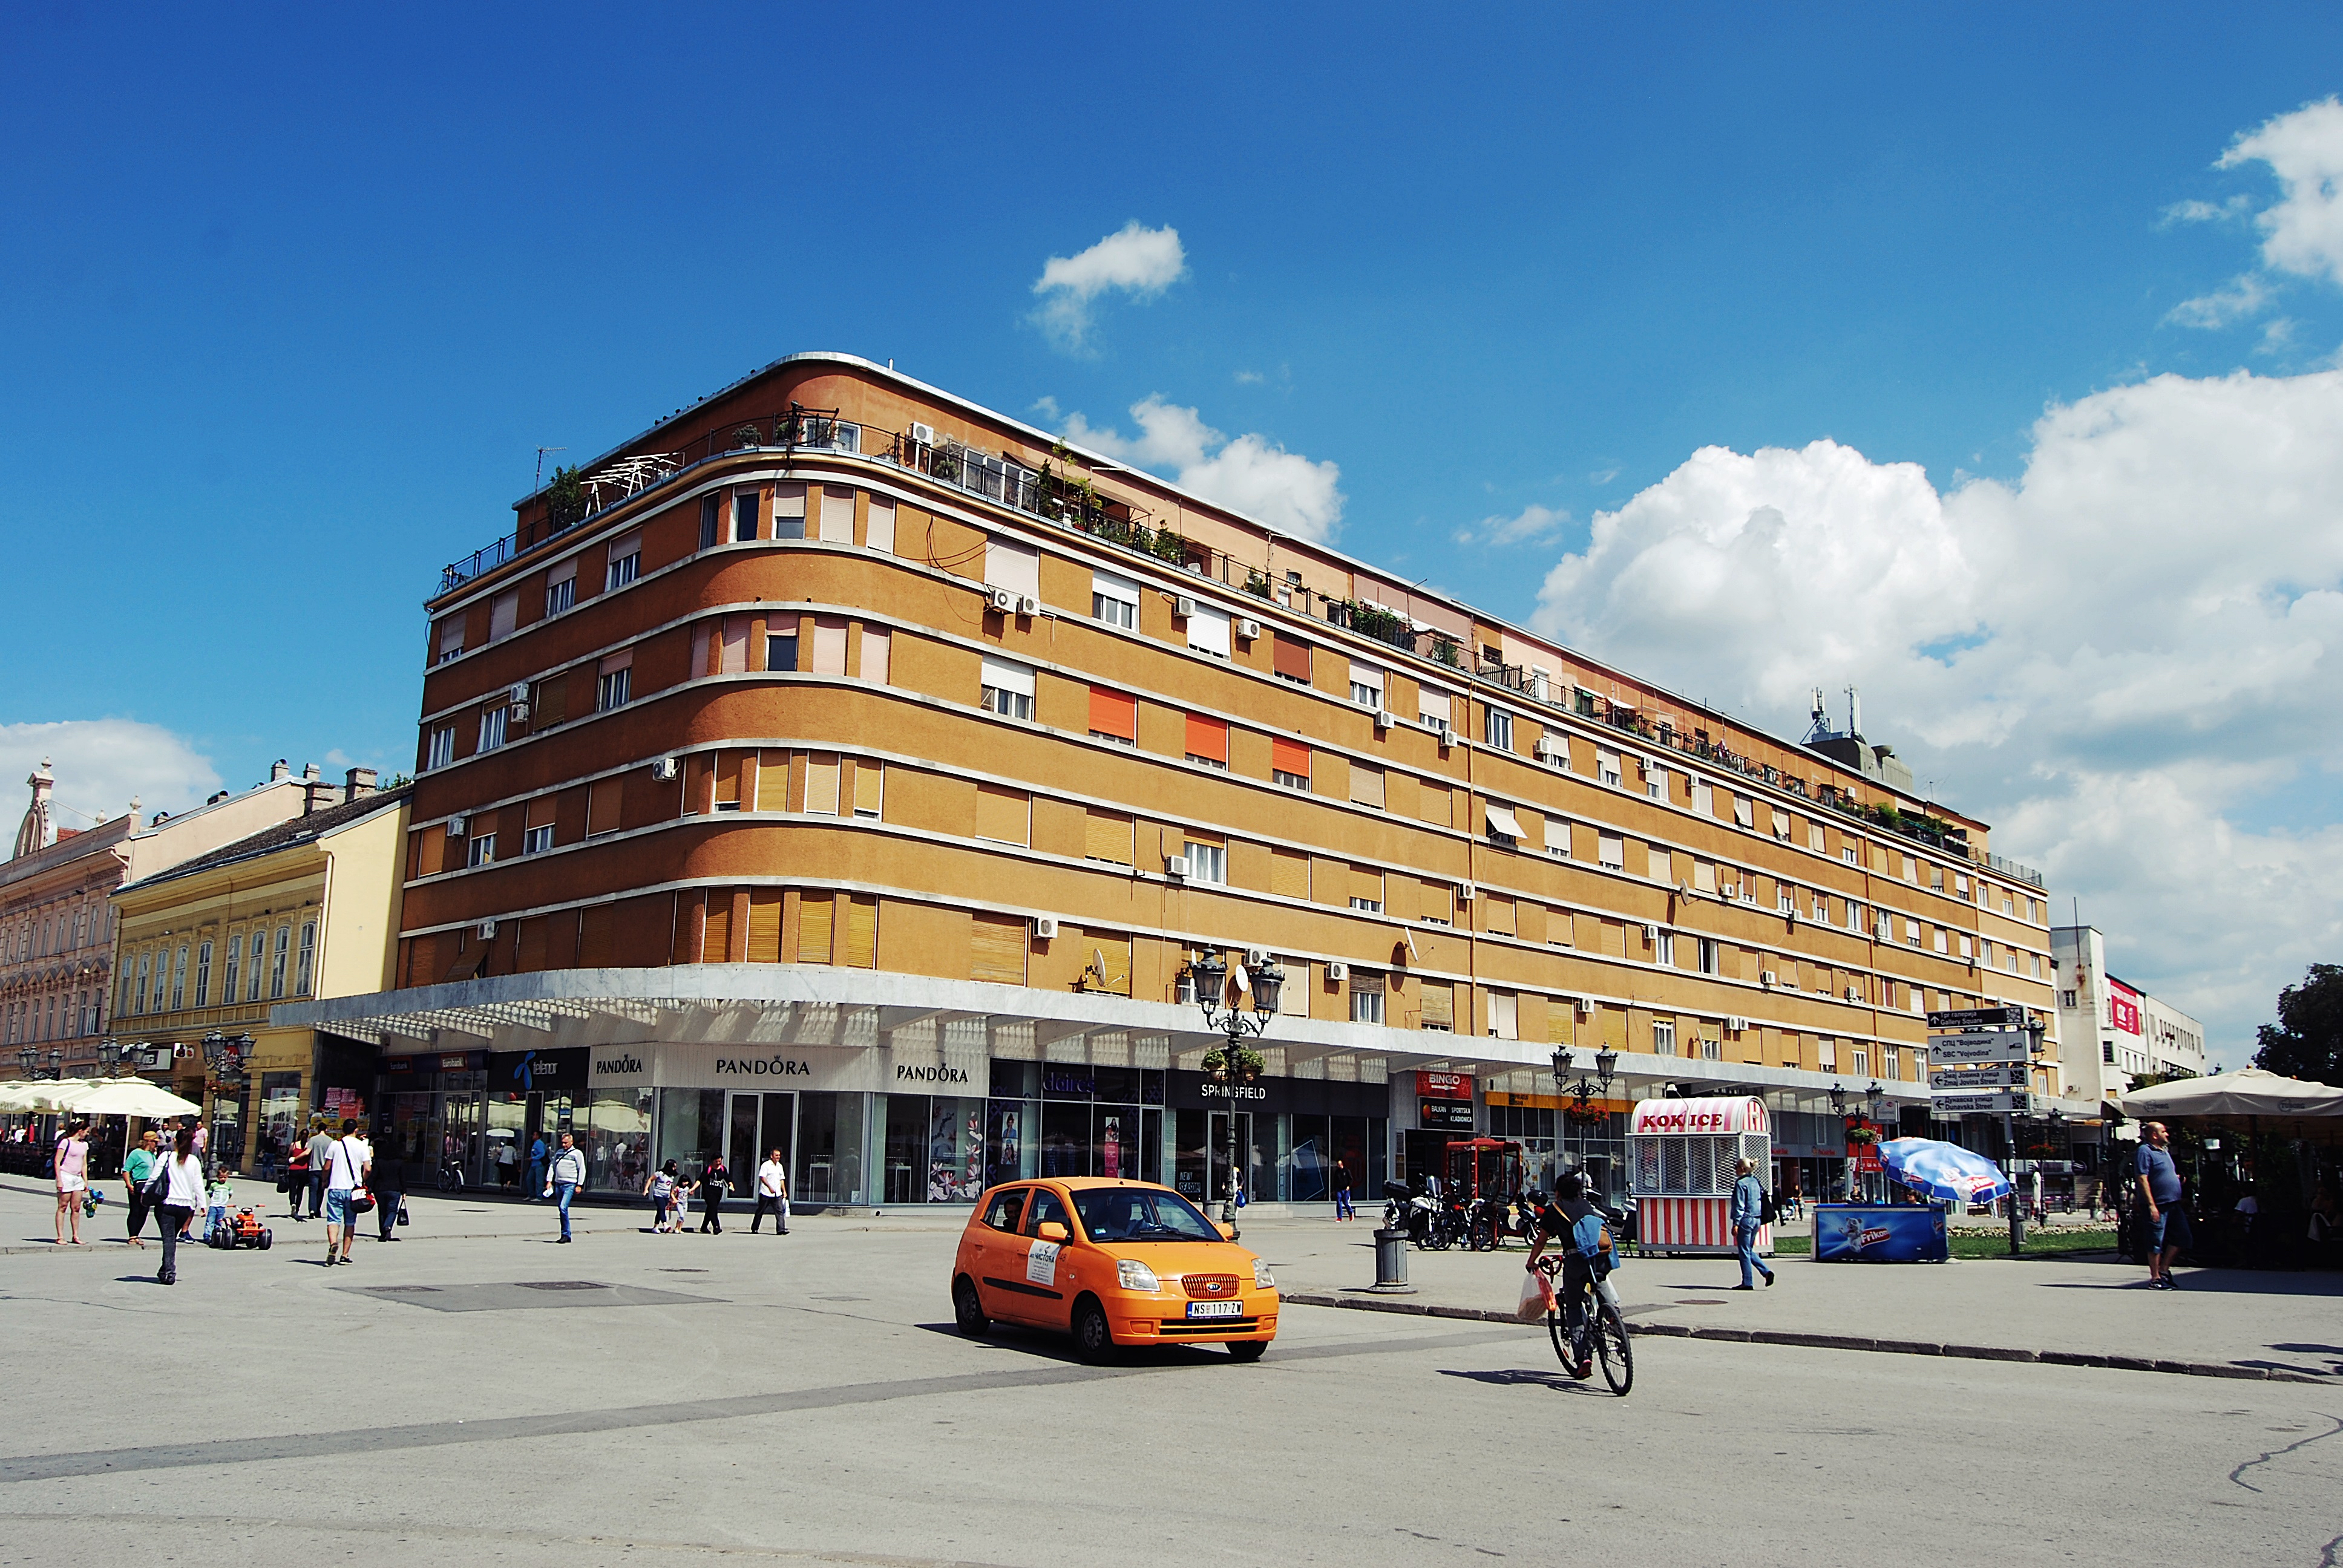
architecture, road, town, city, cityscape, downtown, plaza, landmark, infrastructure, town square, neighbourhood, shopping mall, urban area, human settlement